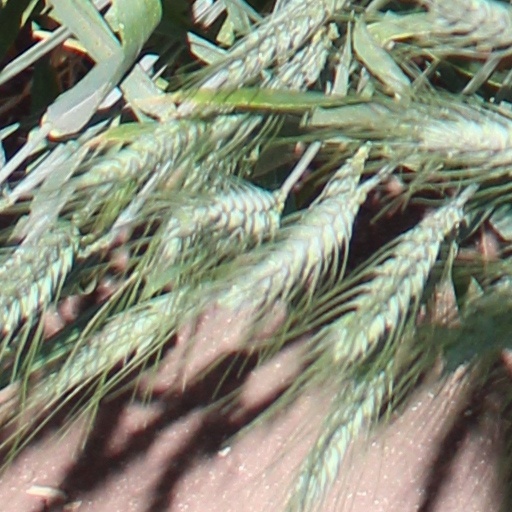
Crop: wheat